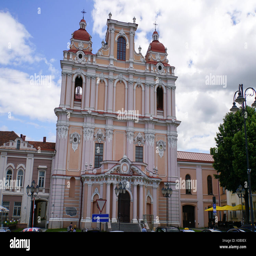
tourist attraction is organisation founder close